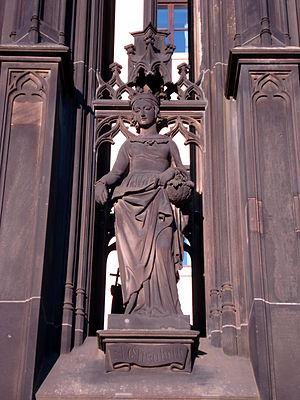
Élisabeth de Hongrie est une souveraine de Thuringe membre du Tiers-Ordre franciscain et reconnue sainte par l'Église catholique. Sa fête est fixée au 17 novembre. L'ordre Teutonique fait construire une église gothique destinée à recevoir ses reliques. Celles-ci attirent des foules nombreuses faisant de Marbourg un grand centre de pèlerinage de l'Occident chrétien.